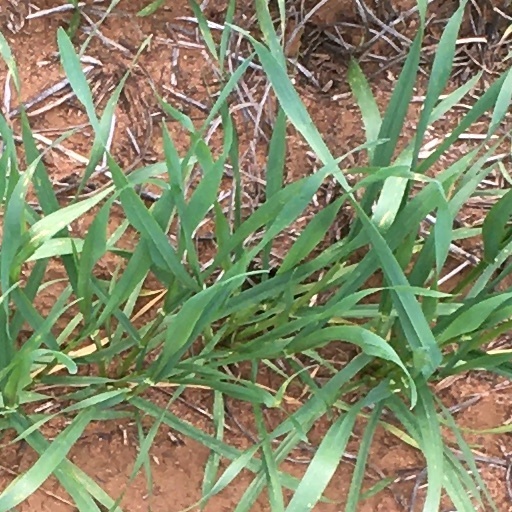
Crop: wheat